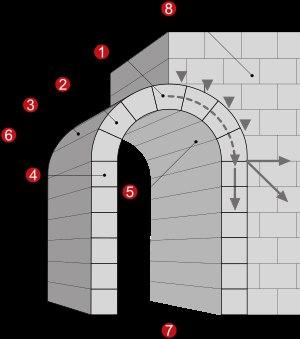
Selon les corps de métier, le sommier peut désigner différents éléments :
L'extrados est soit la face supérieure arquée ou pyramidée d'une voûte ou d'un arc, soit la face supérieure d'un claveau. Il peut désigner exceptionnellement la face supérieure horizontale d'un linteau ou d'une plate-bande.
Ce lexique reprend le vocabulaire architectural, typologique et constructif, souvent commun, aux Arcs et voûtes
L'intrados est soit la face inférieure d'une voûte ou d'un arc, soit la face inférieure d'un claveau.
La clé d'arc, écrite aussi clef d'arc, est le claveau central d'un arc appareillé. Placé en dernier au sommet de l'arc, il a pour fonction de bloquer sa structure.
Un claveau est une pierre taillée en biseau constituant un élément de couvrement d'un arc, d'une plate-bande ou d'une voûte.